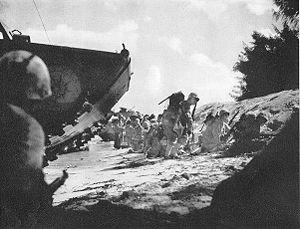
La bataille de Saipan est une bataille de la guerre du Pacifique pendant la Seconde Guerre mondiale qui a eu lieu sur l'île de Saipan dans les îles Mariannes du 15 juin au 9 juillet 1944.
La guerre du Pacifique comprend les campagnes menées à partir de 1941 dans la zone Asie-Pacifique, dans le cadre de l'affrontement entre les Alliés et l'Empire du Japon. La politique expansionniste du Japon visait l'ensemble de la région. Cette guerre englobe l'ensemble des opérations militaires menées sur les fronts est-asiatique et océanien de la Seconde Guerre mondiale.